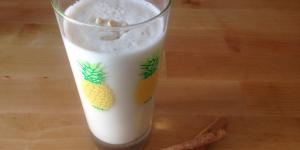
batido de manzana y nueces